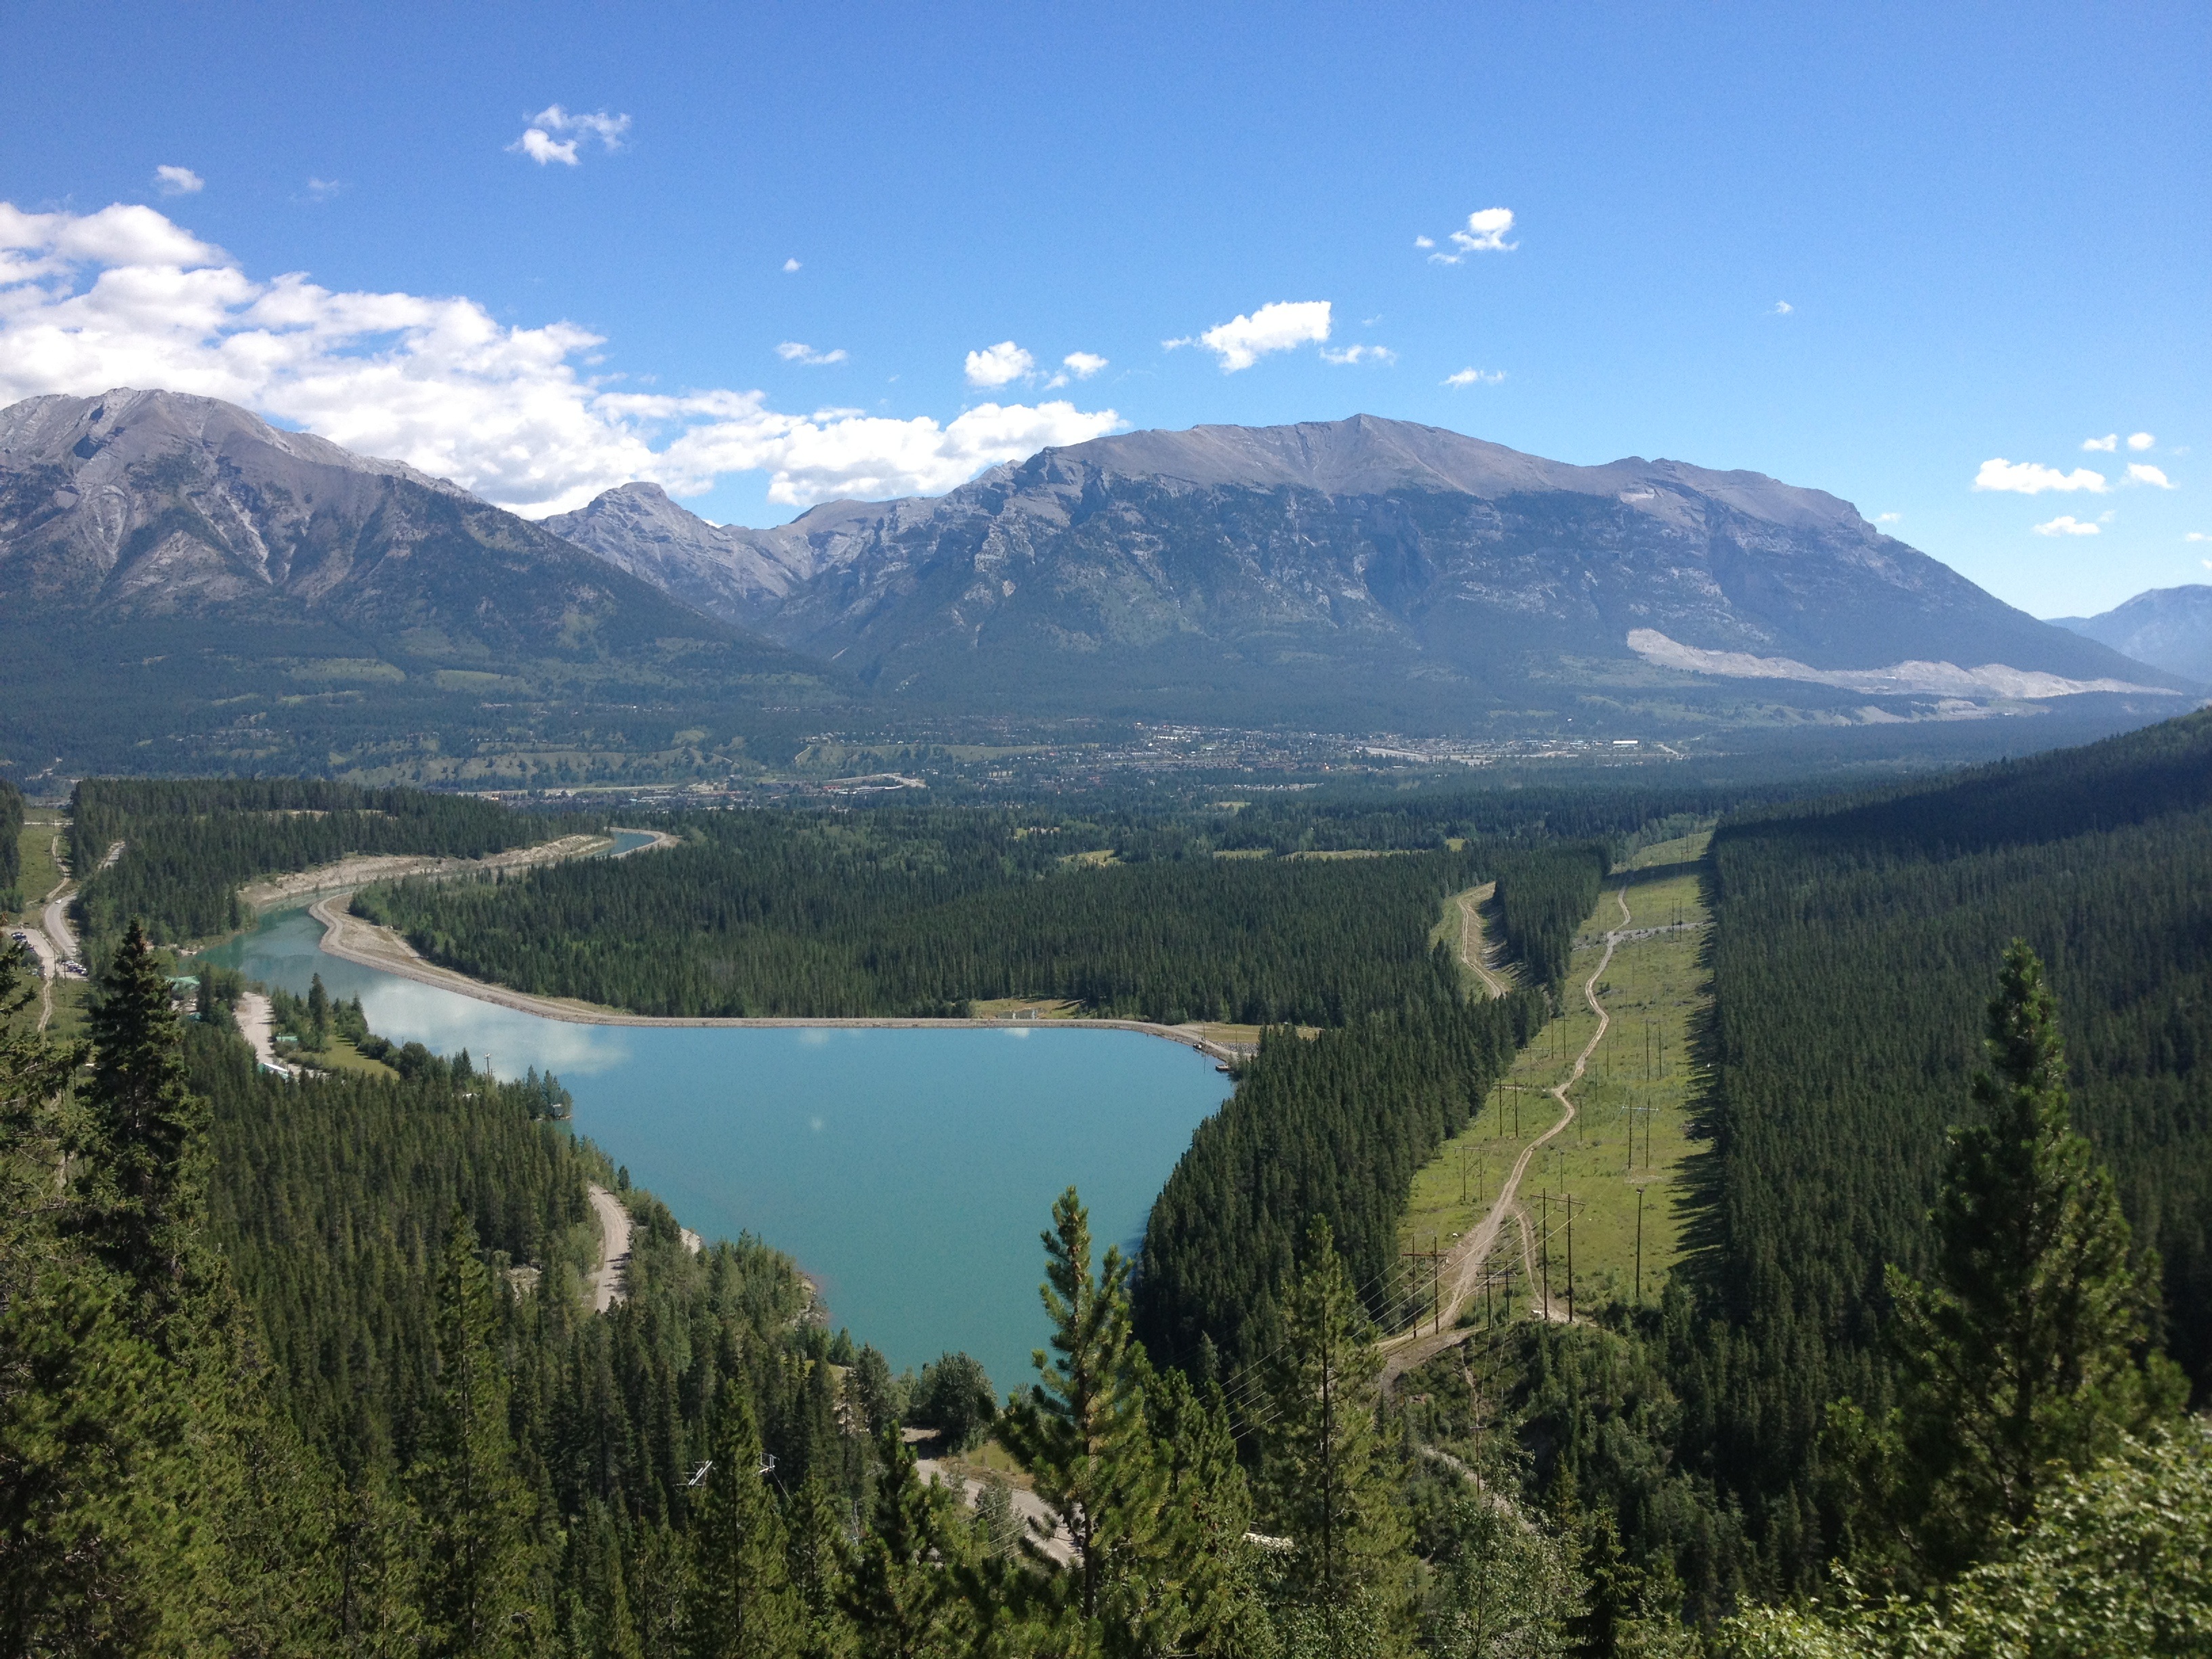
landscape, wilderness, walking, mountain, hiking, meadow, hill, lake, adventure, valley, mountain range, reservoir, ridge, alps, canada, plateau, fell, alberta, loch, crater lake, ecosystem, landform, tarn, mountain pass, geographical feature, mountainous landforms